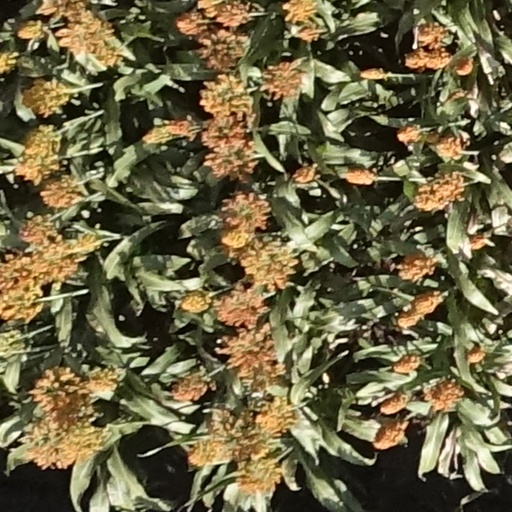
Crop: sorghum